.tp

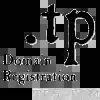
.tp Domain Registration

.tp was the listed Internet country code top-level domain (ccTLD) for East Timor. The letters refer to "Timor Português" or Portuguese Timor, the name of the present independent nation when it was an overseas territory of Portugal. The domain .tp was officially launched in December 1997 by connect.ie, an internet service provider based in Dublin, Ireland, in cooperation with the East Timorese authorities in absentia, while East Timor was under Indonesian occupation.